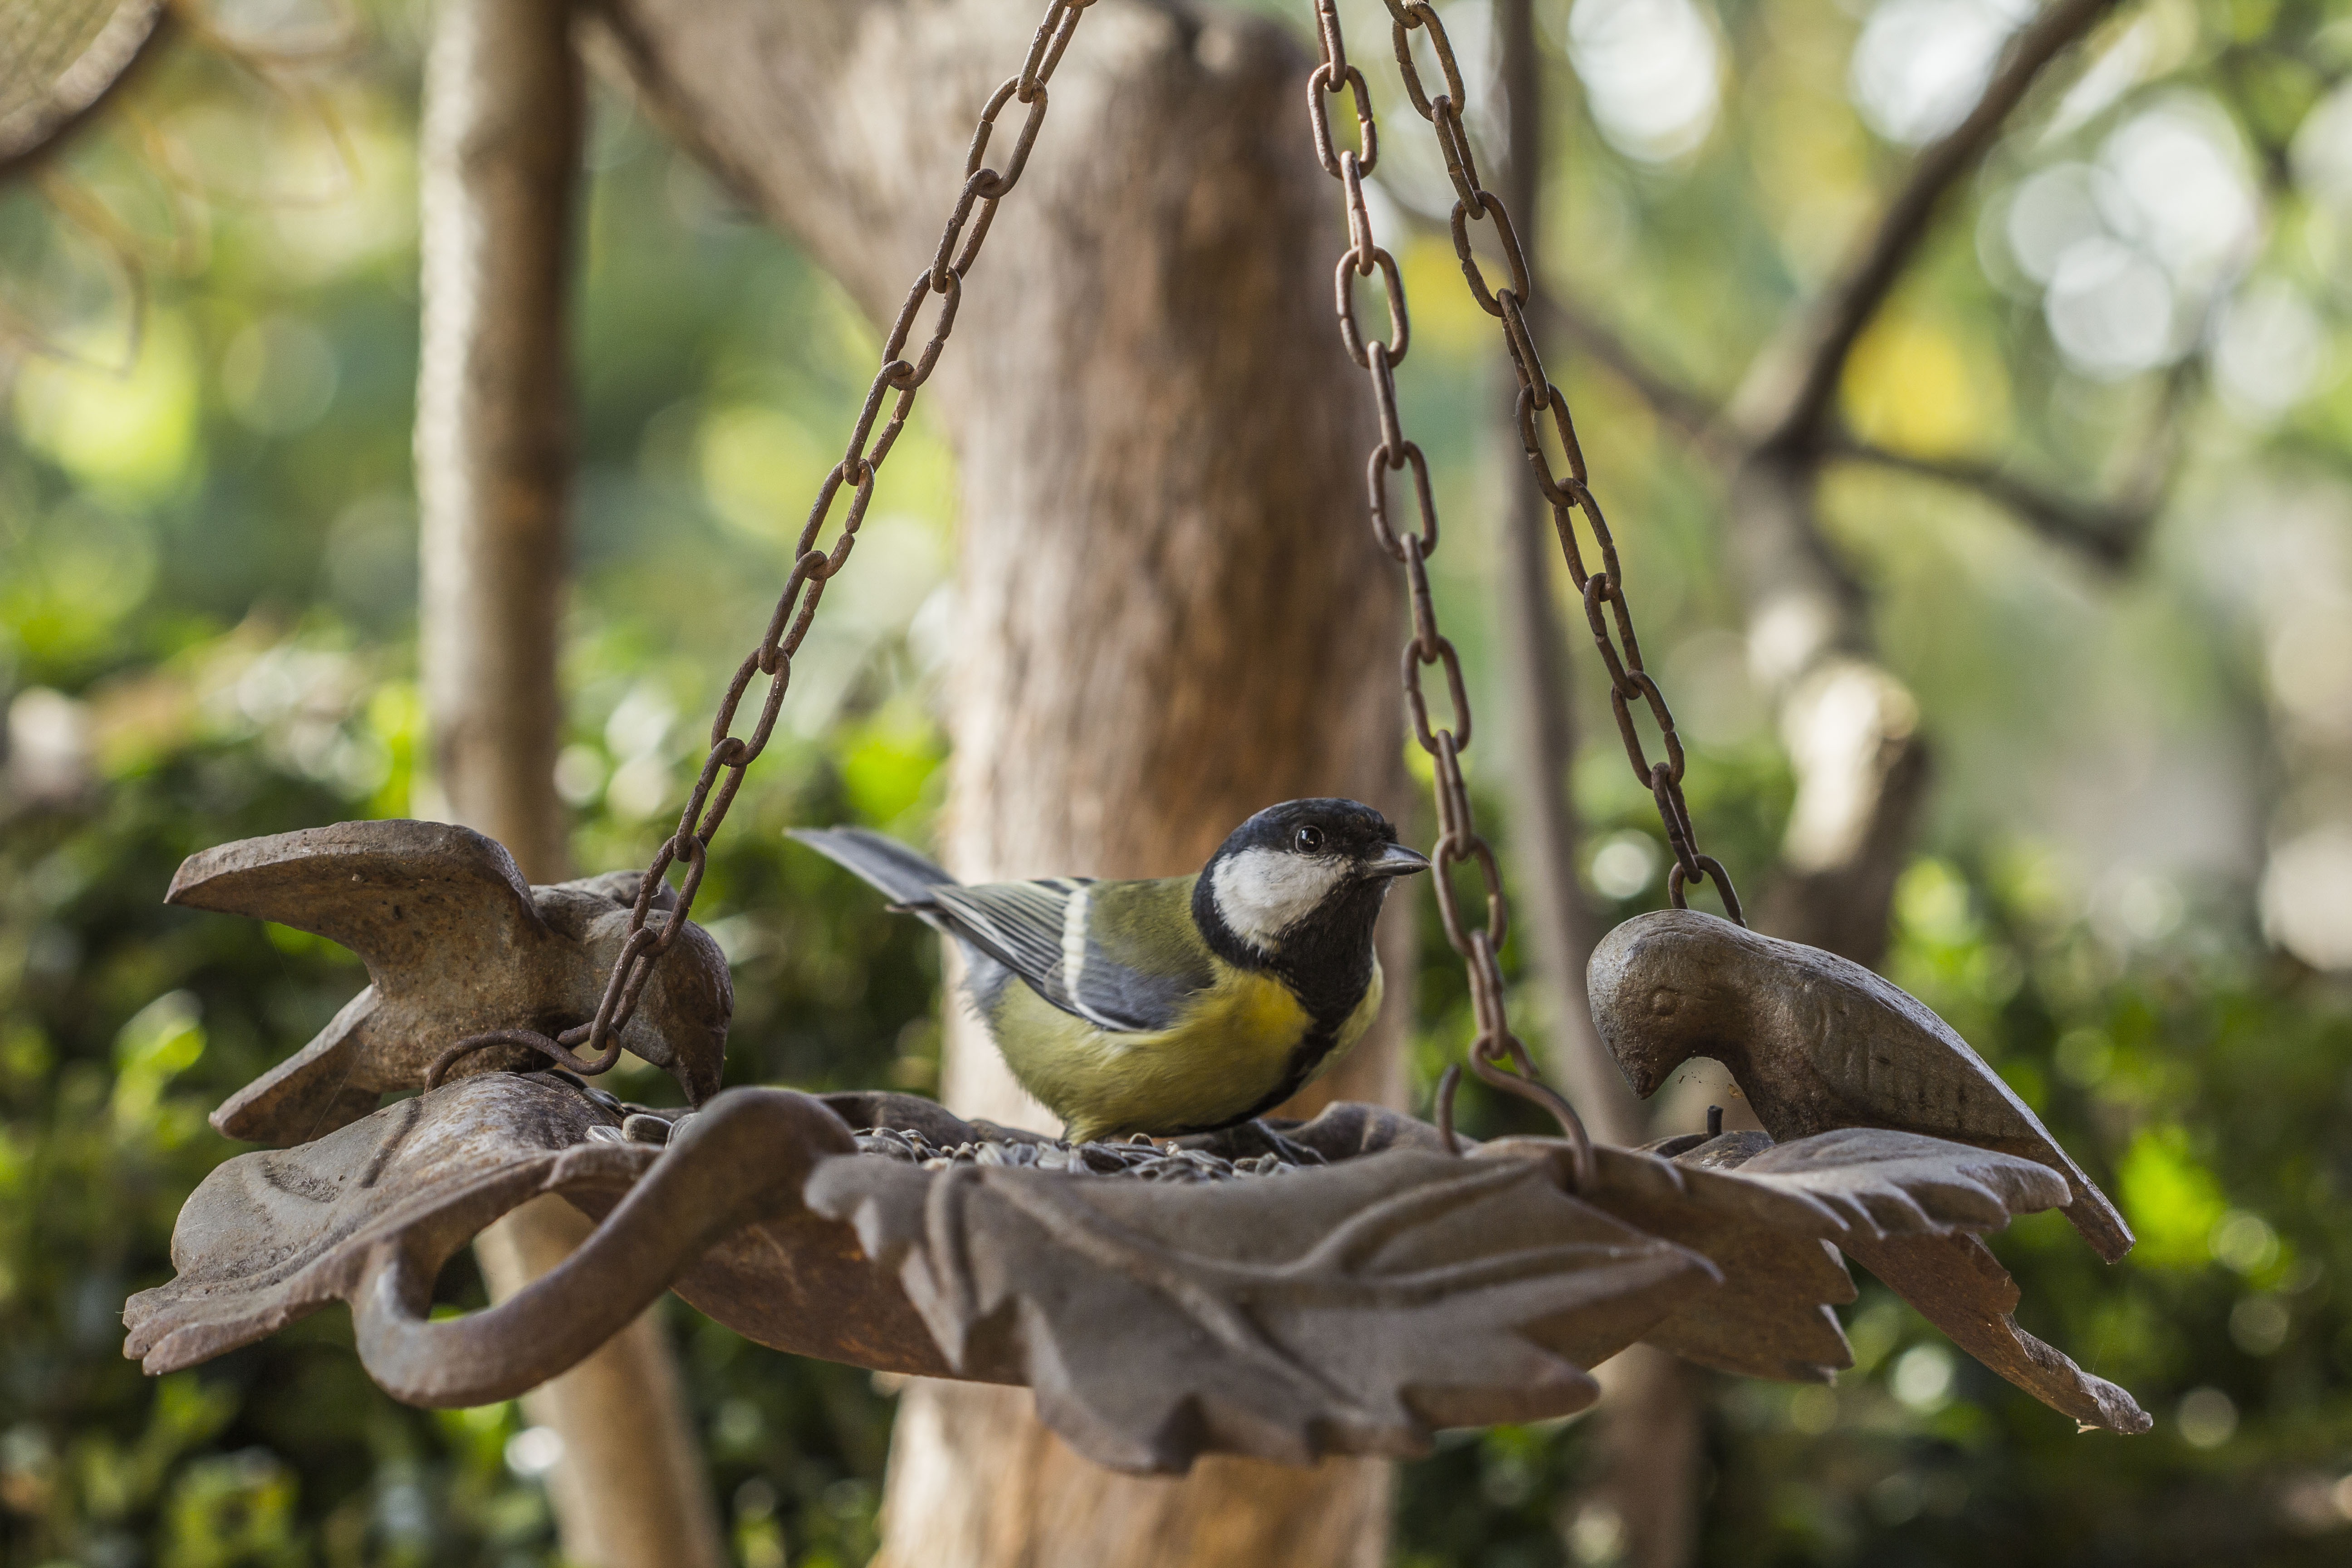
nature, branch, bird, flower, wildlife, spring, beak, sitting, yellow, fauna, ornithology, vertebrate, eurasian, tit, feeder, coraciiformes, great tit, perching bird